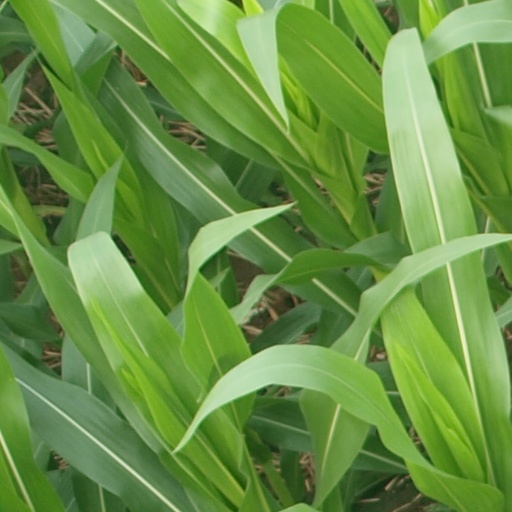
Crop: maize; corn